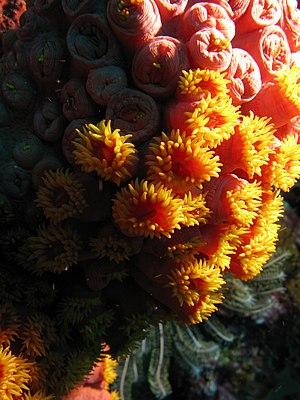
Dendrophyllidae est une famille de scléractiniaires.
Dendrophyllia est un genre de scléractiniaires.
Dendrophyllia gracilis est une espèce de coraux appartenant à la famille des Dendrophylliidae. Selon la base de données WoRMS, cette espèce est invalide et correspond à Cladopsammia gracilis Milne Edwards & Haime, 1848.